Kangaatsiaq

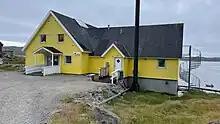
Kangaatsiaq Health Center

The town of Kangaatsiaq has a supermarket, kindergarten with 26 children, and a primary school (1st to 10th grade) with 150 pupils. A brand new school was inaugurated in August 2022. A hostel called 'The Lodge' with space for six people is the only accommodation for tourists.